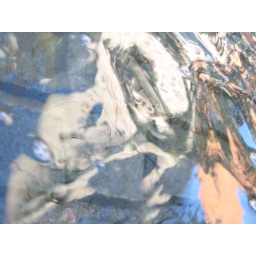
blue sky, stone buildings reflected in cobble-paved fountain